Alex Bueno

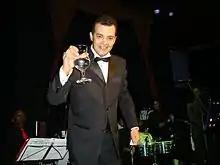

Alex Bueno, originally born as Alejandro Wigberto Bueno López (born 6 September 1963), is a singer and guitarist from the Dominican Republic, specializing in merengue and bachata music, but also having ties in salsa, bolero, merengue típico, ballad and more. He broke out onto the scene in his early life and has been on the Dominican music scene for over 40 years. Having been an artist for so long, he has amassed a large fanbase in the Dominican Republic.